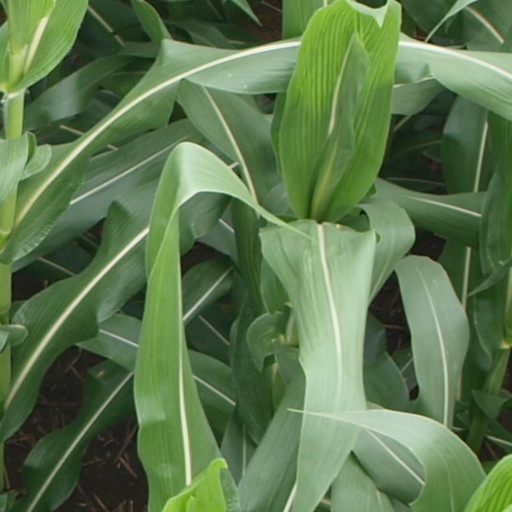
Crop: maize; corn